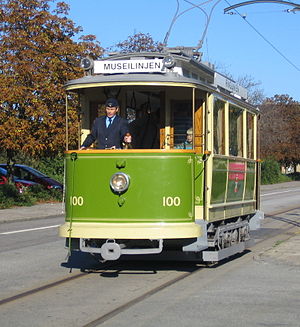
Museispårvägen Malmö
Museumssporvognen MSS 100 fra 1906 i Malmø.
Museispårvägen Malmö er en museumssporvej mellem Stadsbiblioteket og Banérskajen i Malmö, der trafikeres med sporvogne fra Malmö Stads Spårvägar. Den blev etableret i forbindelse med Malmö Lokaltrafiks 100 års jubilæum i 1987.